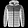
Label: Coat